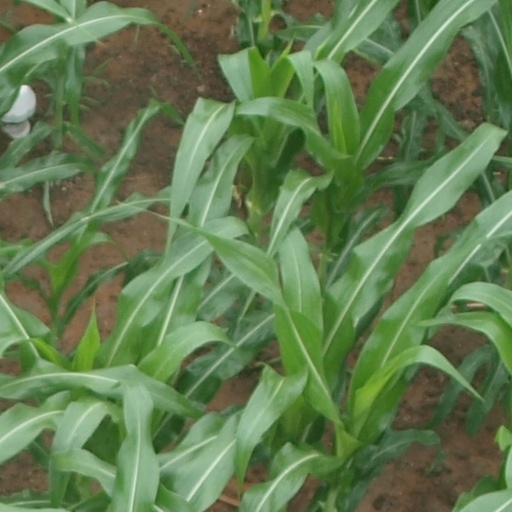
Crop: maize; corn